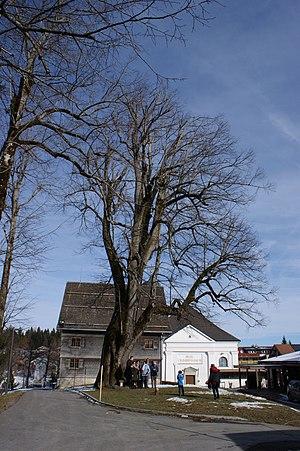
La Sainte Marie-Tilleul (allemand: Marien-Linde) à Sulzberg (Vorarlberg, Autriche) en février 2020.